Mignon Faget

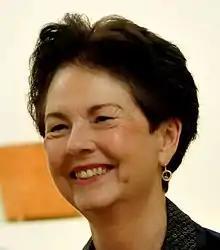
Faget in 2010

Mignon Faget (born November 1933) is a jewelry designer based in her native New Orleans, Louisiana. Faget has long been acknowledged as one of New Orleans' premier designers of fine jewelry.